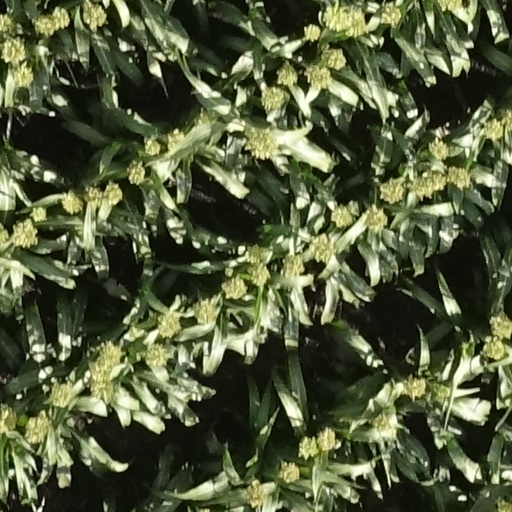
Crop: sorghum